Aulnay, Charente-Maritime

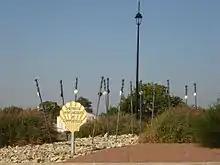
The entry to Aulnay on the D133 coming from Néré

The "Brédoire" river flows through the commune and the town from east to west to join the "Boutonne" at Nuaillé-sur-Boutonne. Although a small river the "Brédoire" flooded the town in December 1982. The "Palud" flows through the north of the commune from the east to join the "Brédoire" at La Cressoniere. The "Saudrenne" flows from the east in the south of the commune forming part of the southern border before continuing to join the "Boutonne" at Saint-Pardoult.